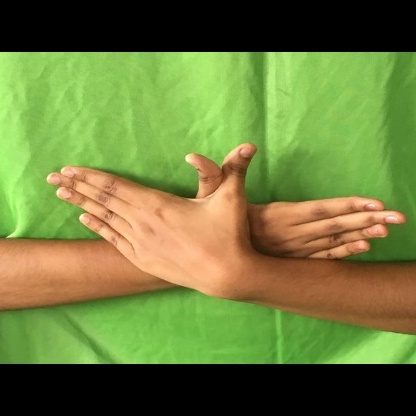
Mudra: Garuda